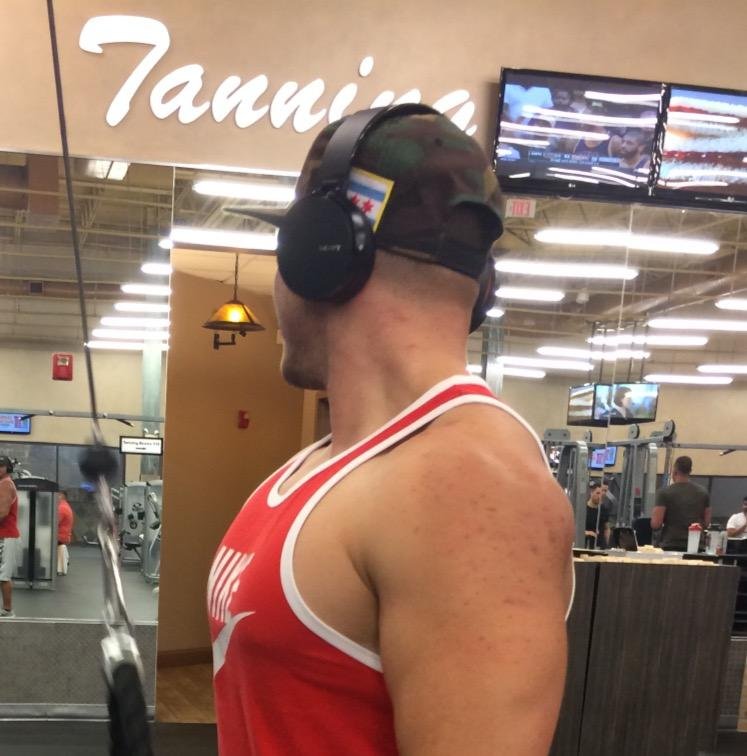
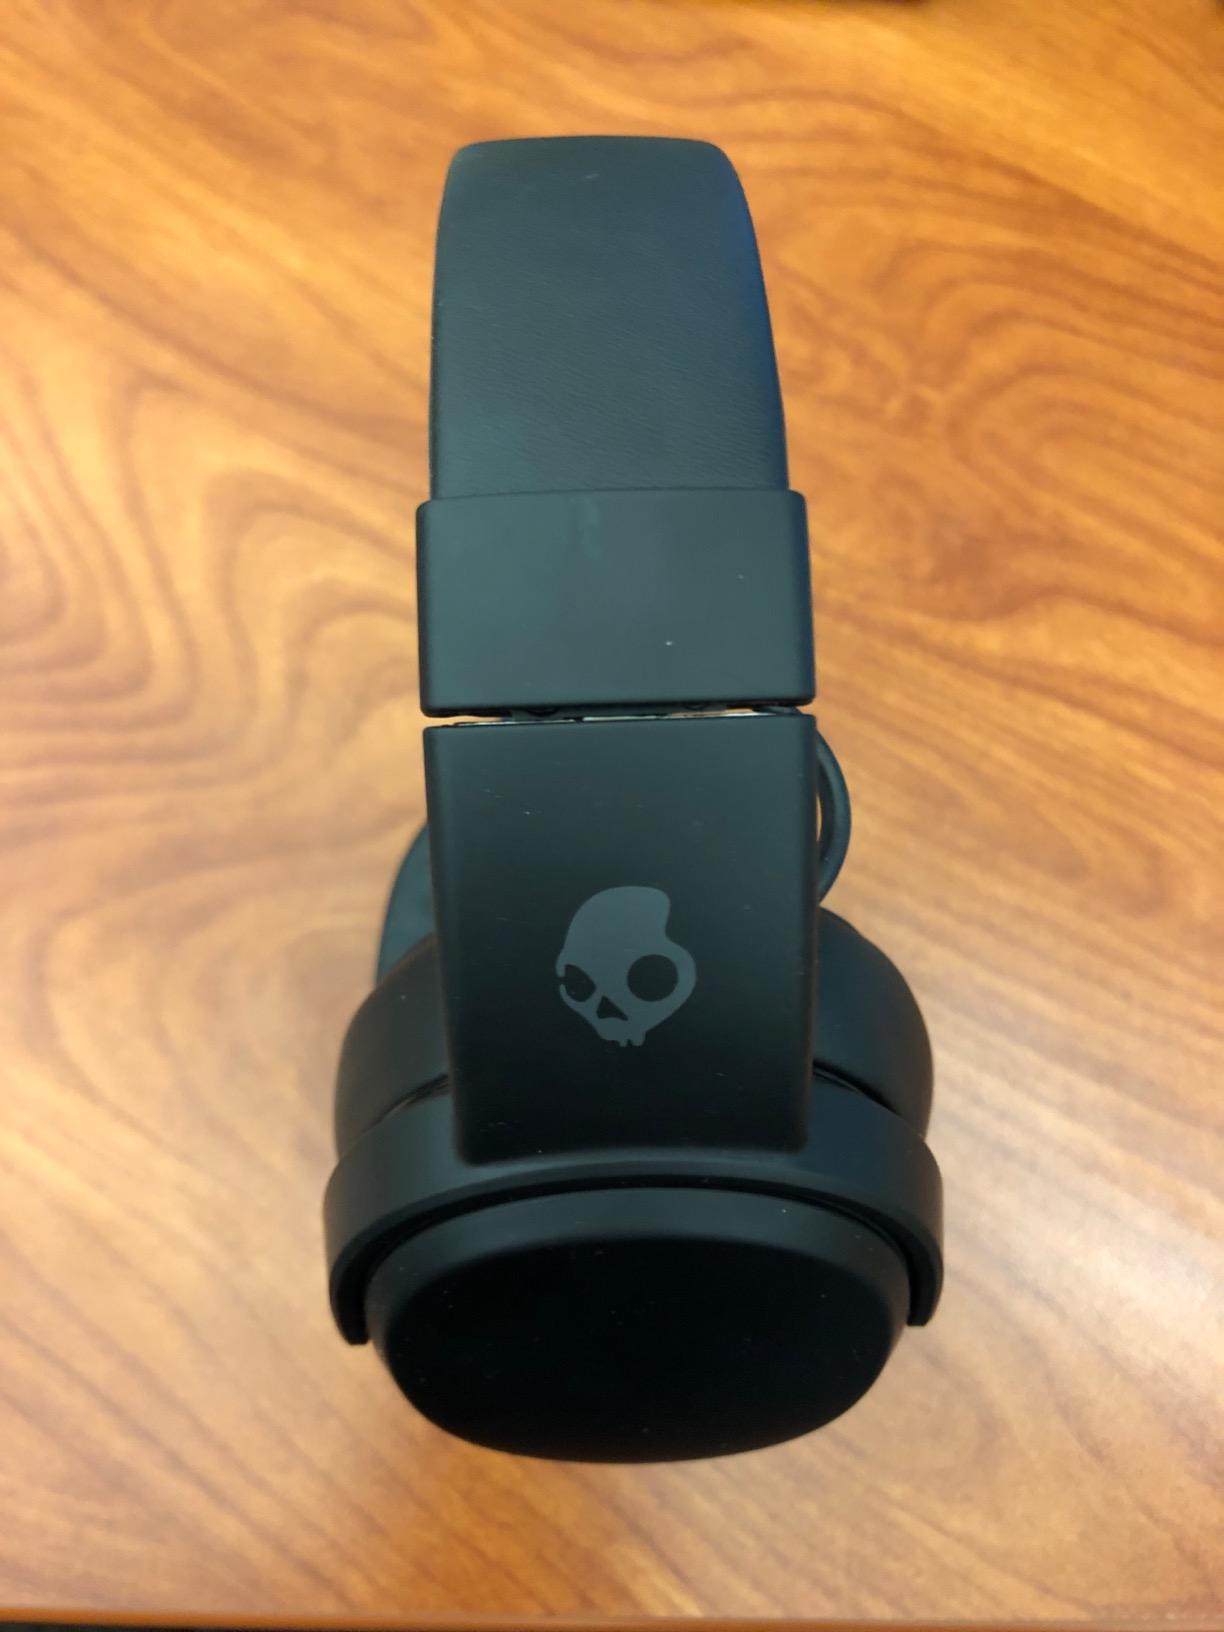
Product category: headphones
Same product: no